EMRBots

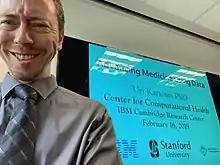
Uri Kartoun presenting EMRBots at Stanford University, Feb. 2019.

EMRBots are experimental artificially generated electronic medical records (EMRs). The aim of EMRBots is to allow non-commercial entities (such as universities) to use the artificial patient repositories to practice statistical and machine-learning algorithms. Commercial entities can also use the repositories for any purpose, as long as they do not create software products using the repositories.